Albatros (1922 automobile)

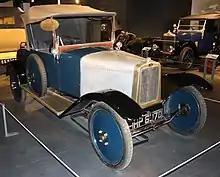
1923 Albatros

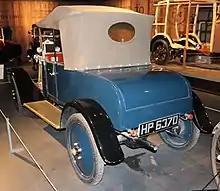
Rear

The Albatros was an English automobile manufactured in Croft Road, Coventry and founded in 1922 by H.T.W. Manwaring. The origin of the name is reputed to be derived from a play on the name of one Albert Ross, who was Manwaring's mentor and boss earlier in his career.